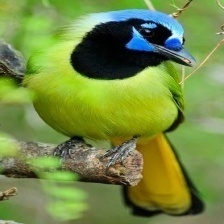
Species: GREEN JAY
Scientific name: CYANOCORAX YNCAS
ImageNet parent category: jay